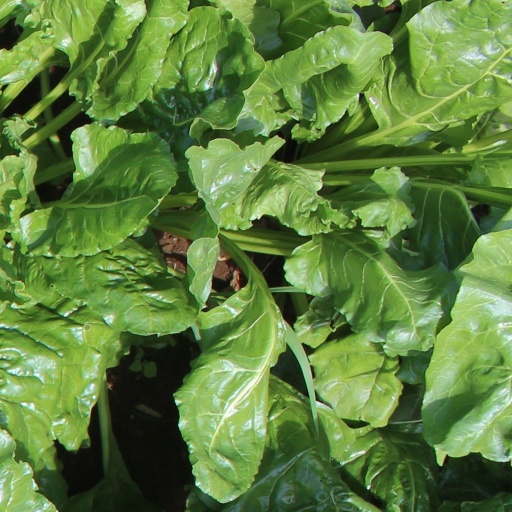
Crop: sugar beet